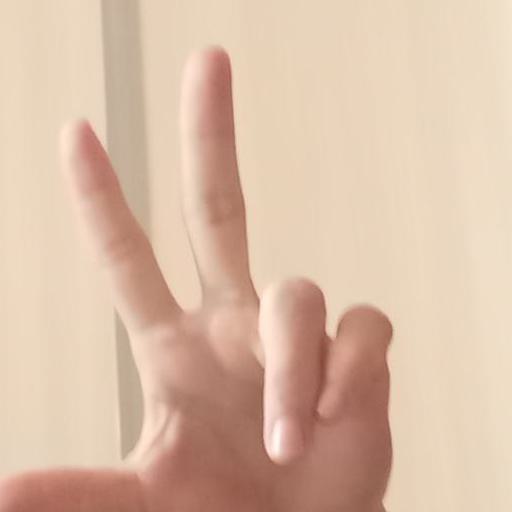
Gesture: three2